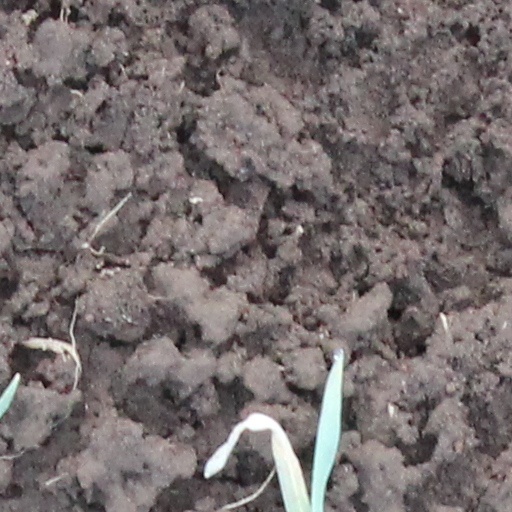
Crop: wheat